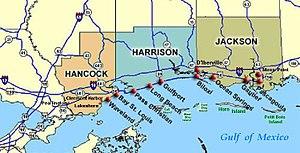
La liste des phares du Mississippi dresse la liste des phares de l'État américain du Mississippi répertoriés par la United States Coast Guard.
Gautier est une ville du sud du comté de Jackson, dans l’État du Mississippi, aux États-Unis.
La côte du golfe du Mississippi est la région du sud du Mississippi le long de la région du golfe du Mexique.
L'île Horn ou Horn Island est une île des États-Unis au large de la côte du Golfe dans le Mississippi.